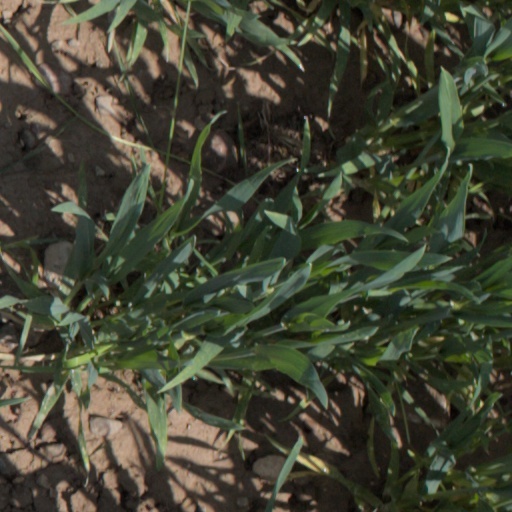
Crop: wheat